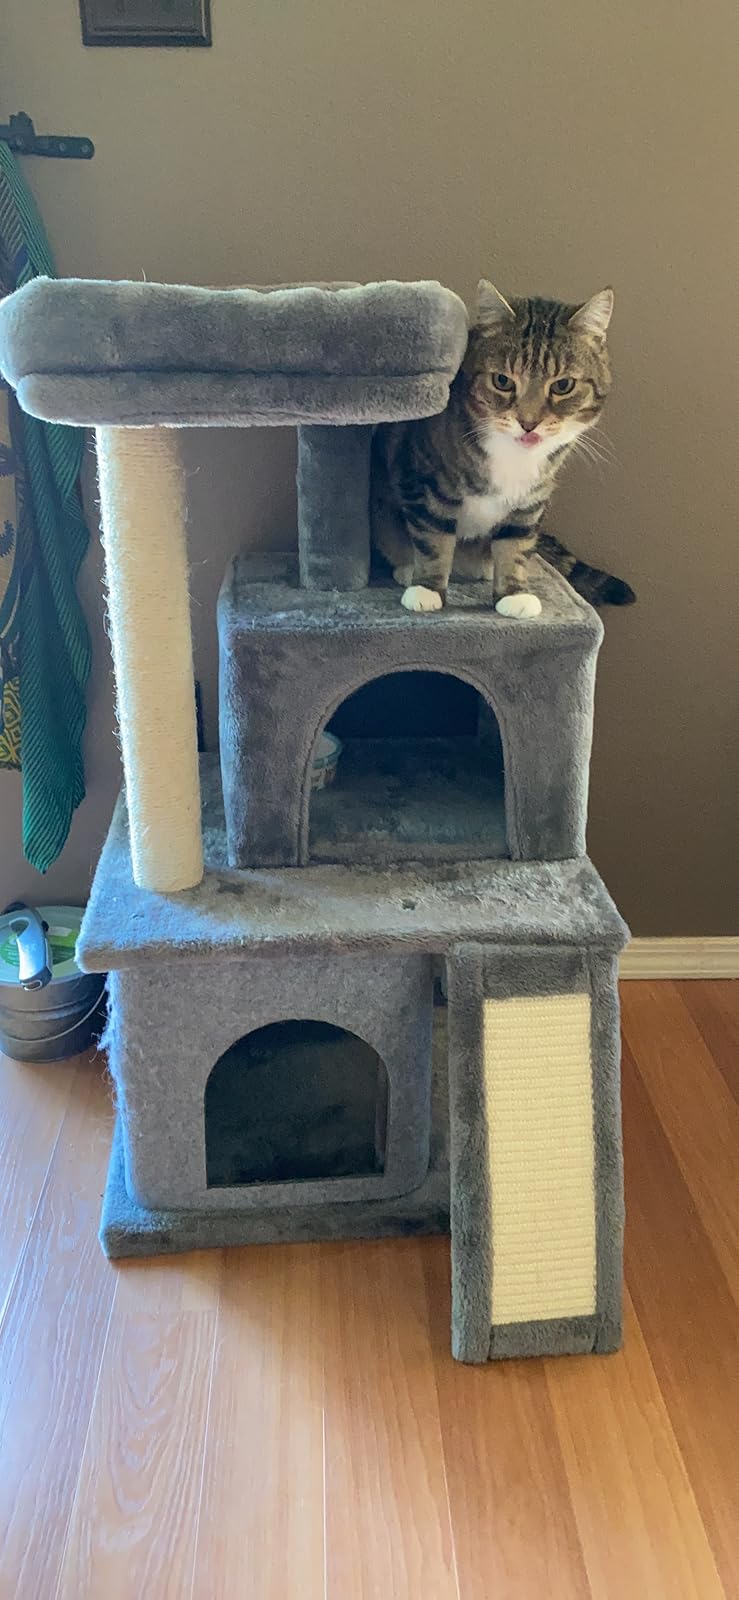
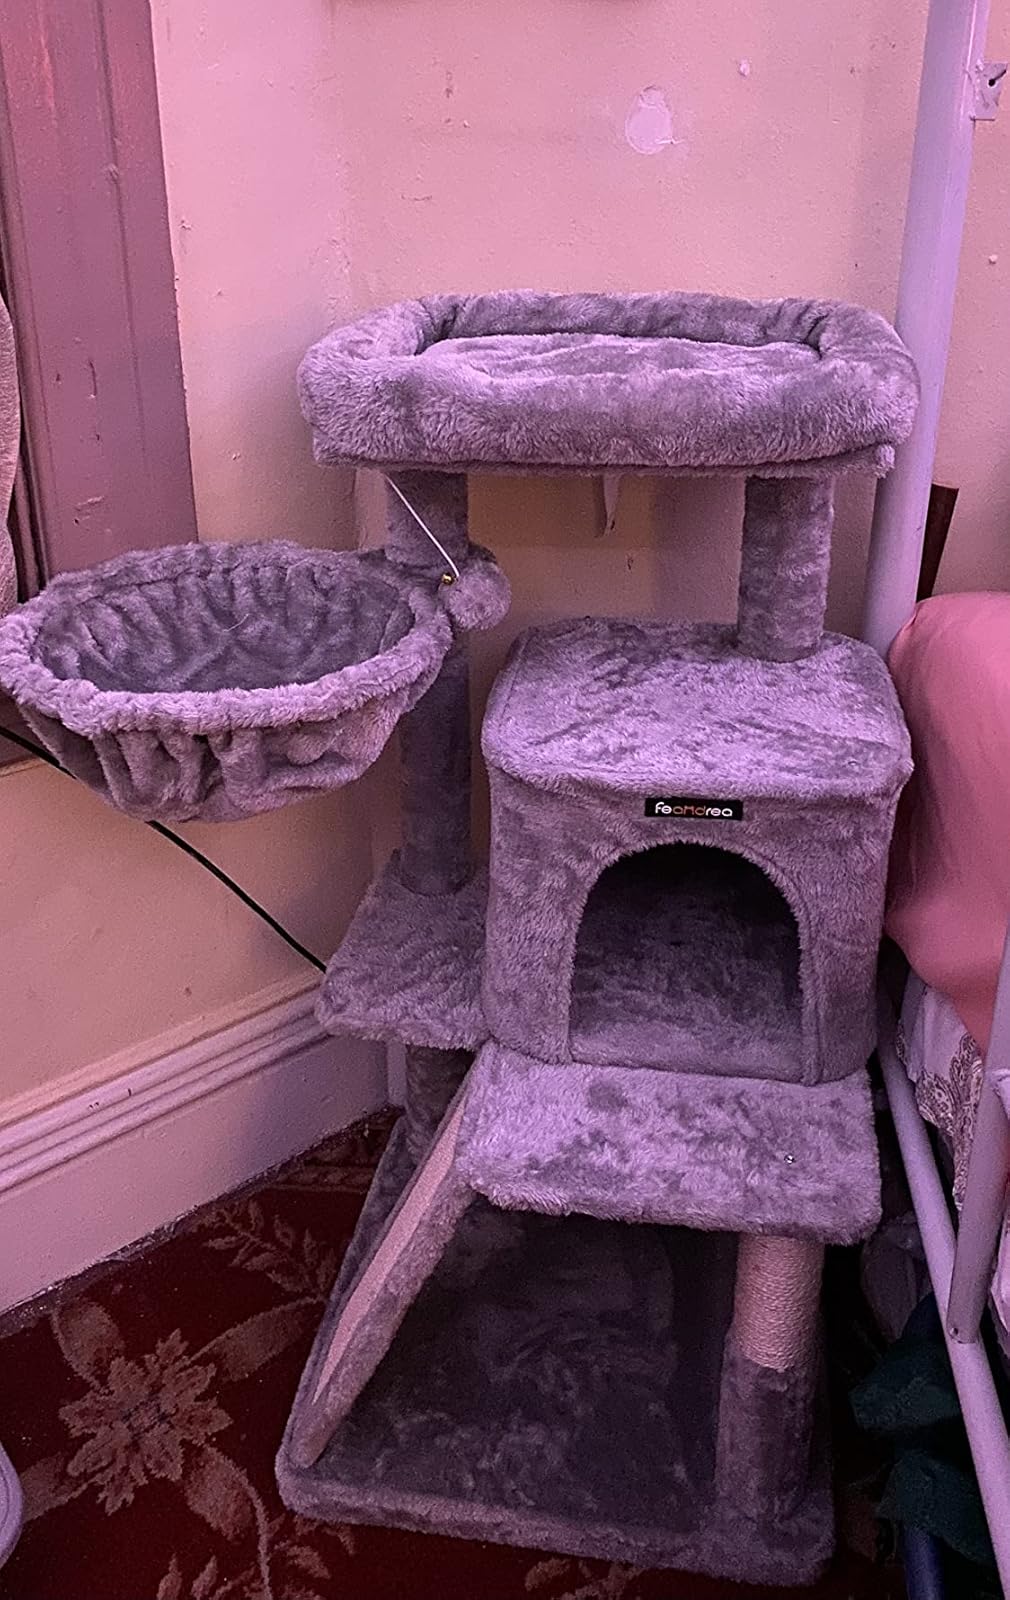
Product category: items_cat tree
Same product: no